Anderson Bridge (Singapore)

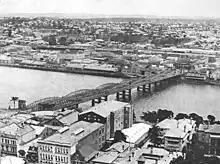
The Victoria Bridge,

In the late 1800s, only one bridge, Cavenagh Bridge, served as the main link between the commercial area and the residential area across the Singapore River. Following an increase of both foot and vehicular traffic, a second bridge was needed to aid Cavenagh Bridge in managing the traffic across the river; Cavenagh Bridge was also too low for boats to travel under during high tide. Initial plans for a second way to cross the river had been previously discussed as early as 1901, where the results of the Singapore River Commission suggested either enlarging Cavenagh Bridge or building a new bridge. In 1902, Municipal Engineer Robert Peirce recommended the construction of a second bridge, but was unsuccessful.